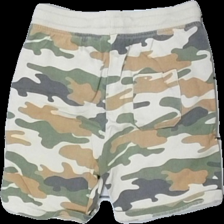
View: back
Type: Shorts
Category: Children
Brand: Lager 157
Colors: Beige, Green, Grey
Material: 82% cotton 18% polyester
Pattern: Other
Cut: Cropped
Season: All
Damage location: middle right
Damage 2 location: top right
Price range: <50
Recommended usage: Export
Description: camouflage mönstrade shorts, noppriga